Real Steel

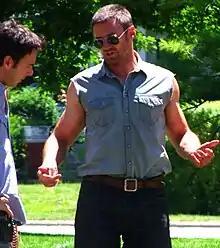
Director Levy on set with Jackman in July 2010

Based on Richard Matheson's 1956 short story "Steel", the original screenplay was written by Dan Gilroy and was purchased by DreamWorks for $850,000 in 2003 or 2005 (sources differ). The project was one of 17 that DreamWorks took from Paramount Pictures when they split in 2008. Director Peter Berg expressed interest in the project in mid-2009 but went no further. Levy was attached to the project in September 2009, and Jackman was cast in the starring role in November for a $9 million fee. In the same month, Steven Spielberg and Stacey Snider at DreamWorks greenlit the project. Les Bohem and Jeremy Leven had worked on Gilroy's screenplay, but in 2009 John Gatins was working on a new draft. When Levy joined the project, he worked with Gatins to revise the screenplay, spending a total of six weeks fine-tuning the script. Advertising company FIVE33 did a two-hundred page "bible" about robot boxing. Levy said he was invited by Spielberg and Snider while finishing "Date Night", and while the director initially considered "Real Steel" to have "a crazy premise," he accepted after reading the script and feeling it could be "a really humanistic sports drama."